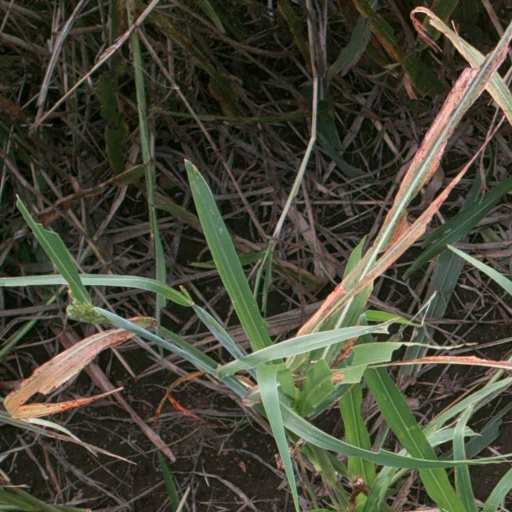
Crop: sorghum